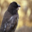
Label: bird